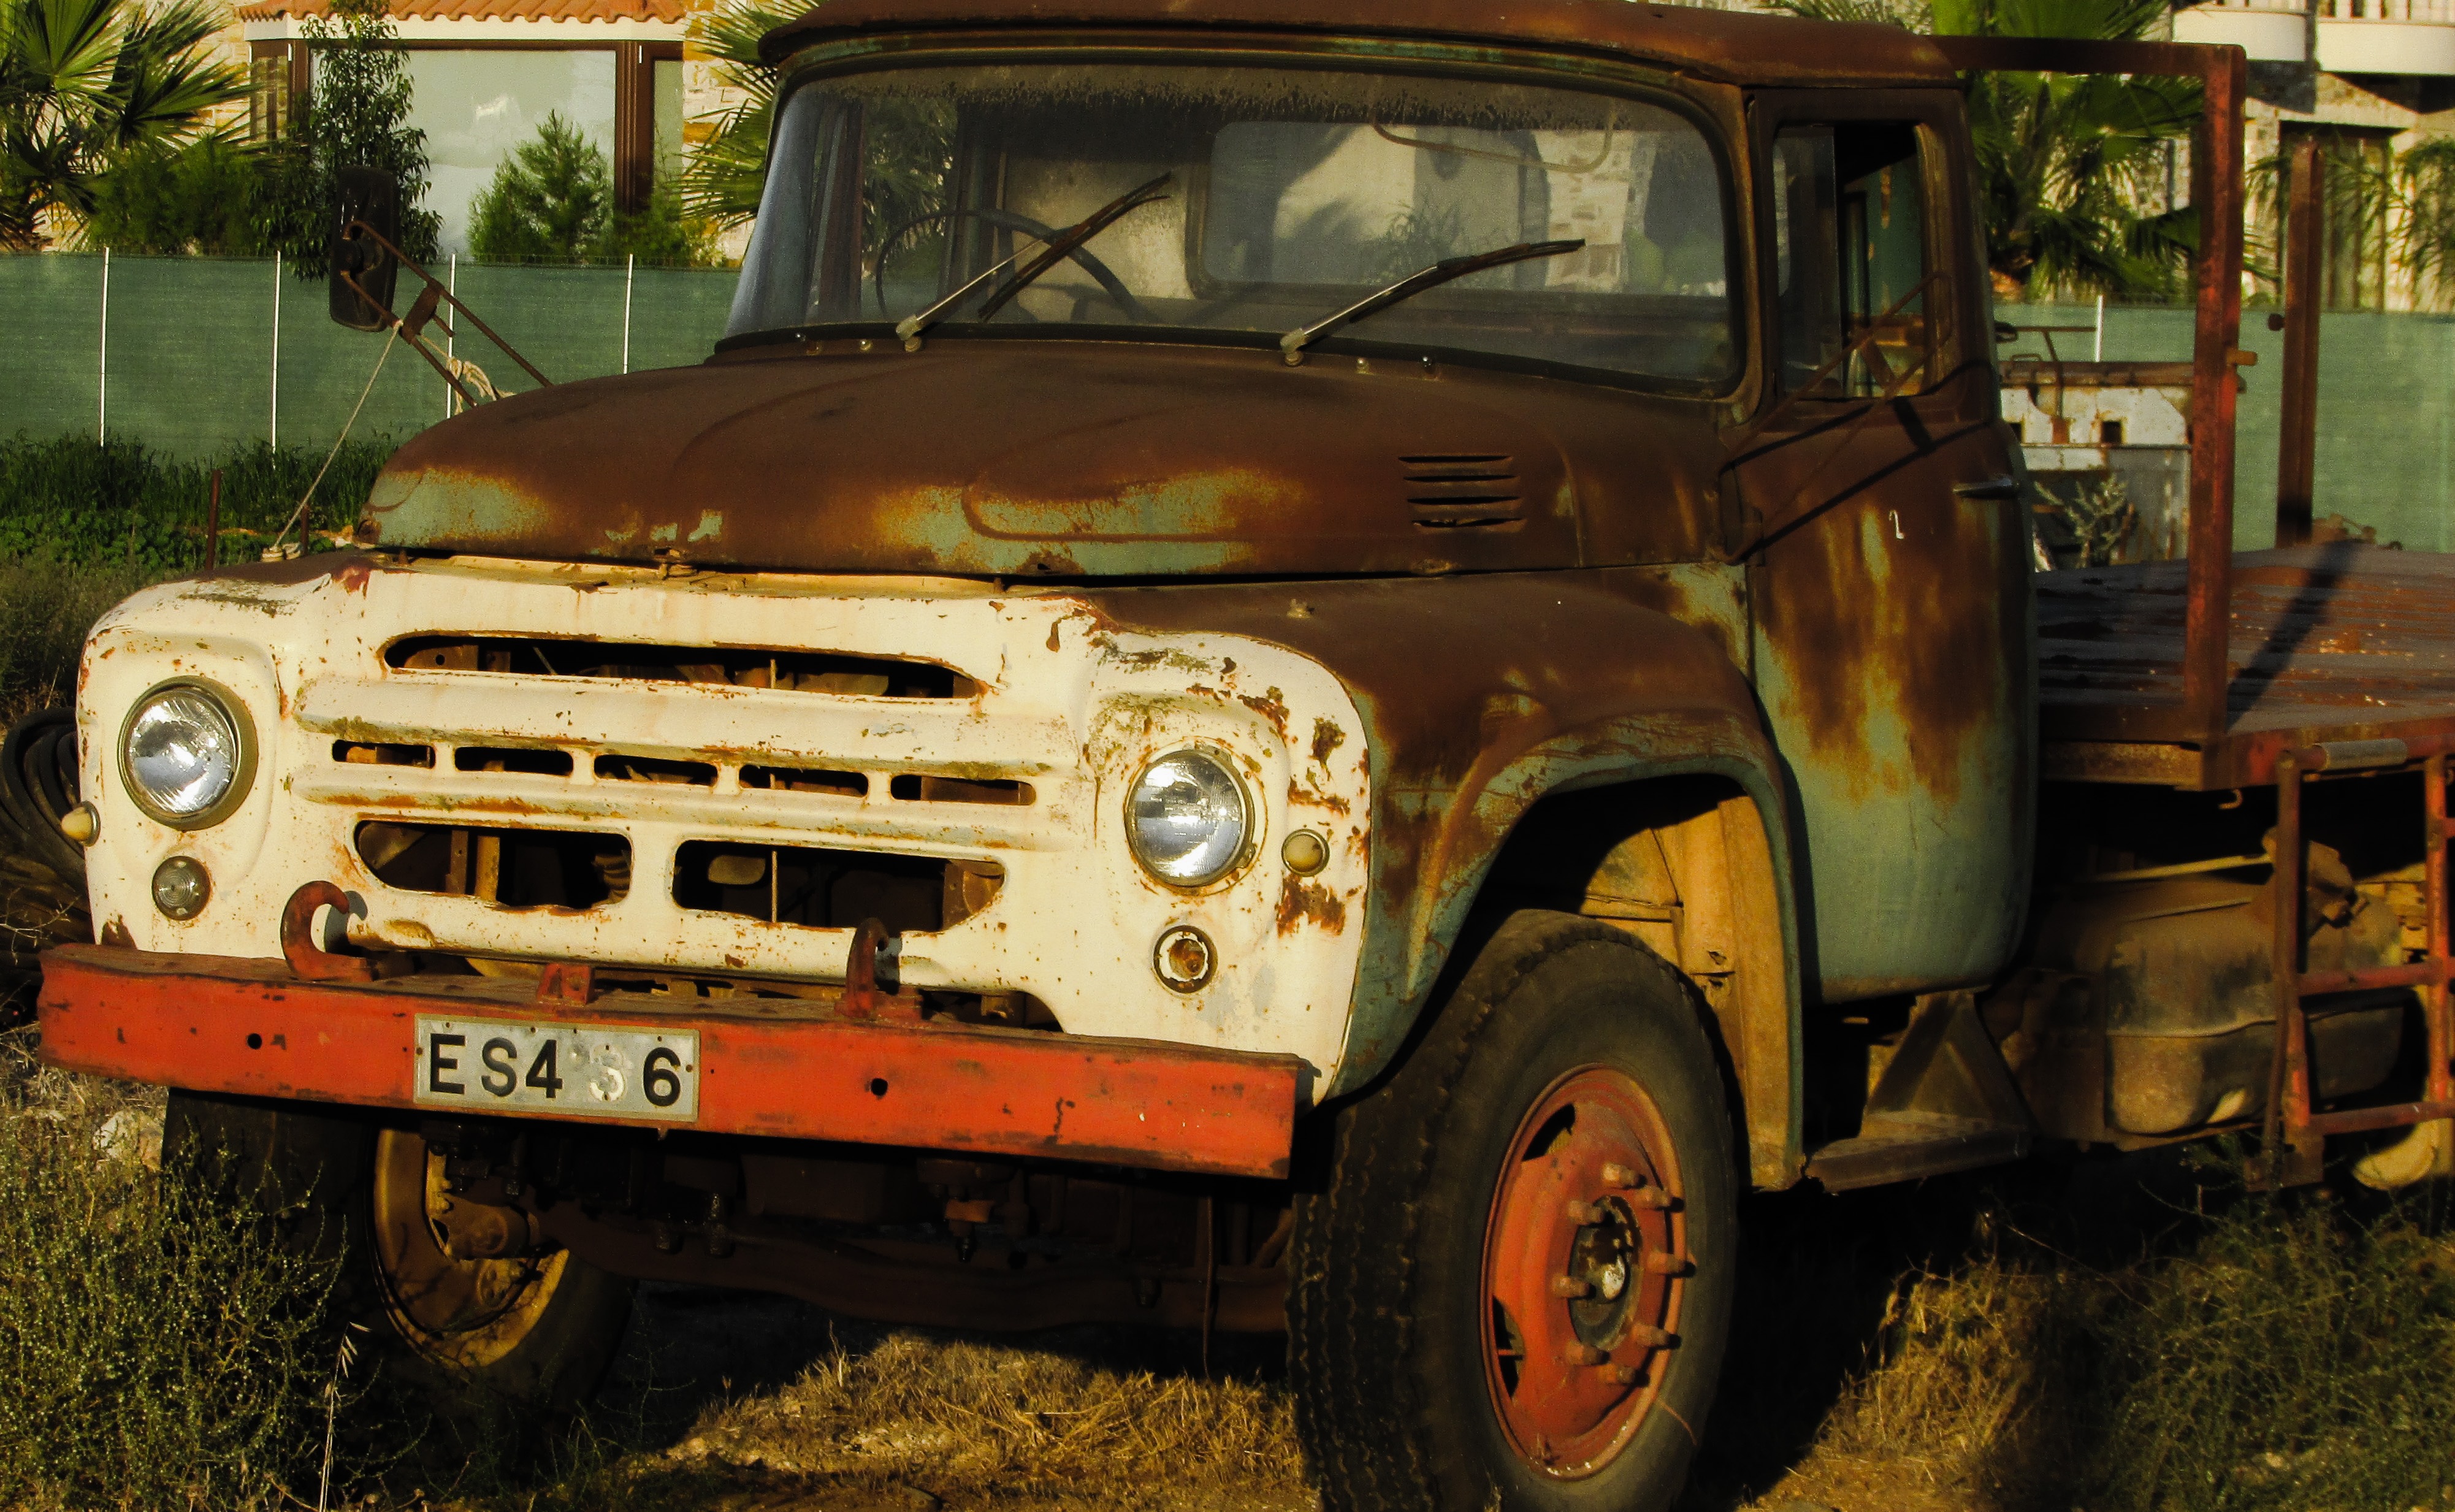
car, antique, automobile, old, rustic, truck, vehicle, abandoned, motor vehicle, weathered, bumper, rusty, rusted, aged, commercial vehicle, pickup truck, off road vehicle, land vehicle, automobile make, gaz 53